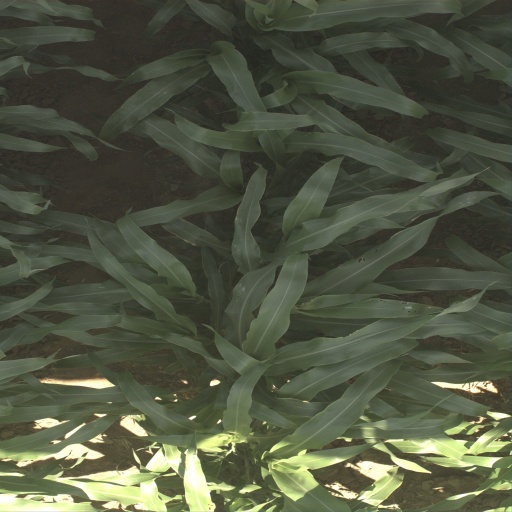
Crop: sorghum